Liberty School Cafeteria

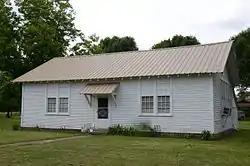

The Liberty School Cafeteria is a historic school building in rural Faulkner County, Arkansas. It is located on the west side of Arkansas Highway 36, about north of its junction with United States Route 64, about midway between Conway and Vilonia. It is a modest single-story wood-frame structure, with a gabled roof that has exposed rafter ends in the American craftsman style. It was built in 1935 with funding support from the Works Progress Administration, and originally housed classrooms for science, agriculture and math, as part of a consolidated regional primary school. In the 1940s it was converted into a cafeteria. The school district was further consolidated with Vilonia in the 1950s and 1960s, when this building's school function ceased. The grounds are now used for a flea market.